Uniform and insignia of Scouting America

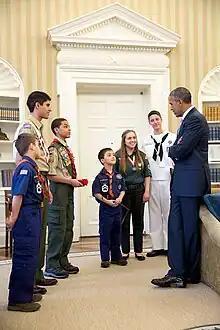
President Barack Obama with Cub Scouts, Boy Scouts, Venturing and Sea Scouts in full uniforms in the Oval Office

Scouting America use uniforms and insignia to give a Scout visibility and create a level of identity within both the unit and the community. The uniform is used to promote equality while showing individual achievement. While all uniforms are similar in basic design, they do vary in color and detail to identify the different membership divisions of Cub Scouting, Scouts BSA, Sea Scouts, and Venturing. Many people collect BSA insignia such as camporee and jamboree emblems, council shoulder strips and historical badges.